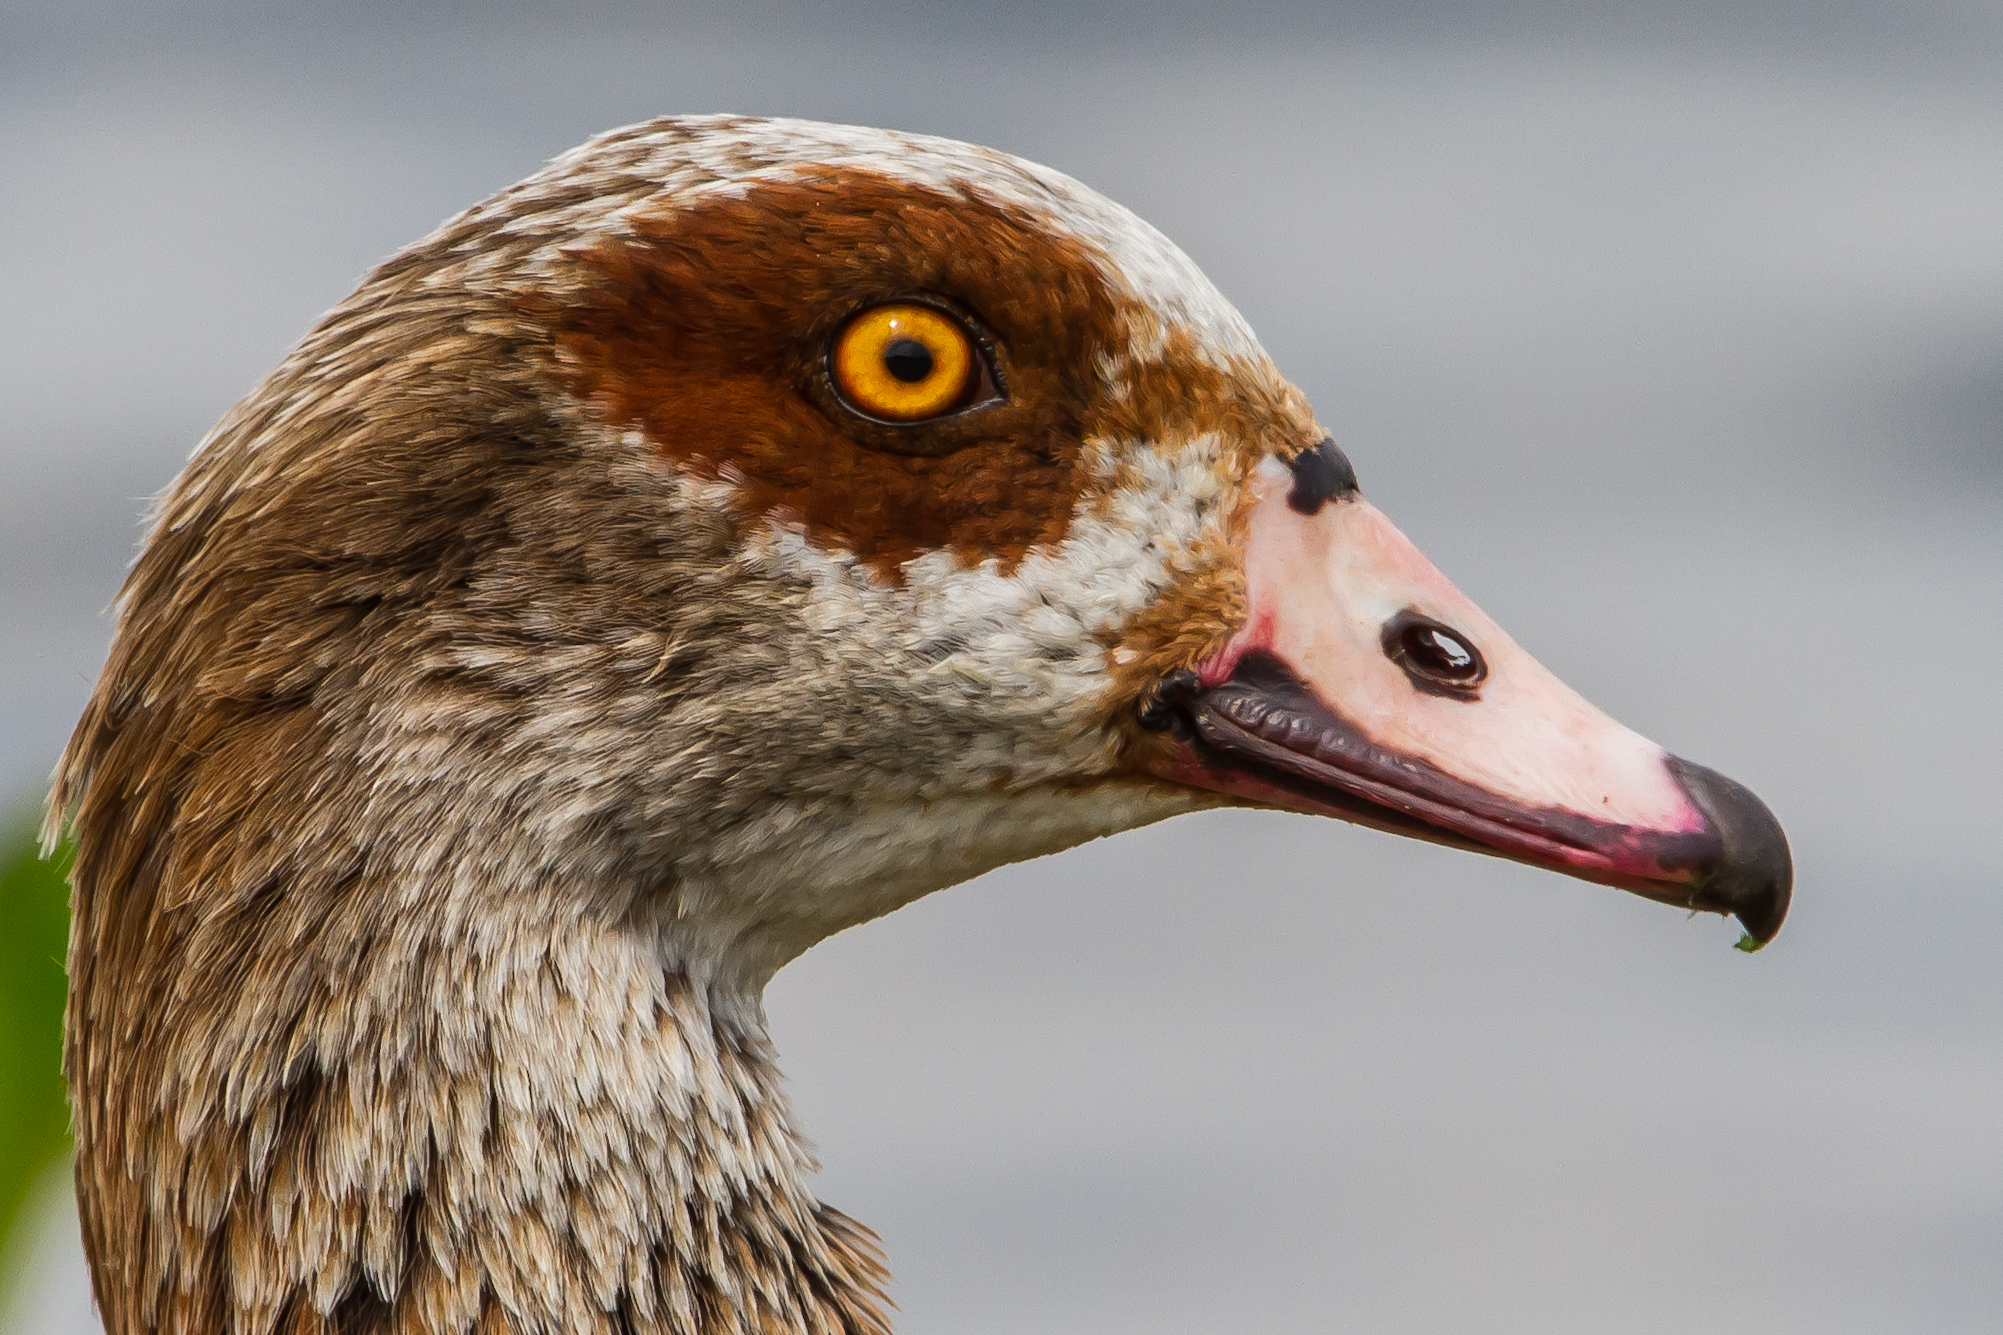
bird, wing, explore, wildlife, portrait, beak, fauna, close up, duck, goose, vertebrate, waterfowl, birdperfect, water bird, mallard, andymorffew, morffew, naturethroughthelens, hampshire, blashfordlakes, egyptiangoose, ducks geese and swans